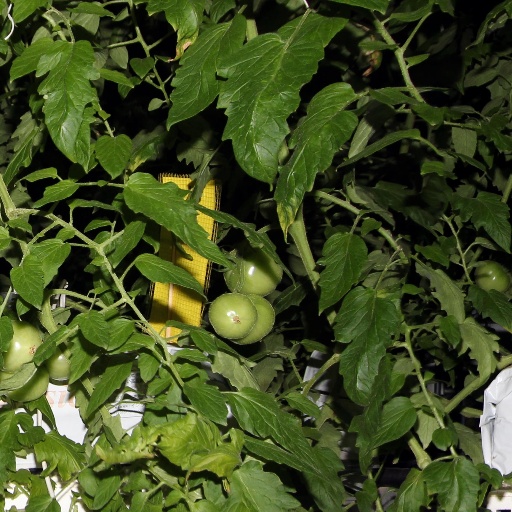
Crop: tomato